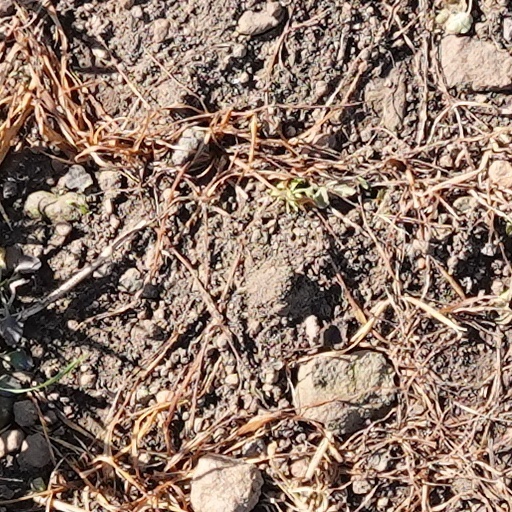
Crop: wheat